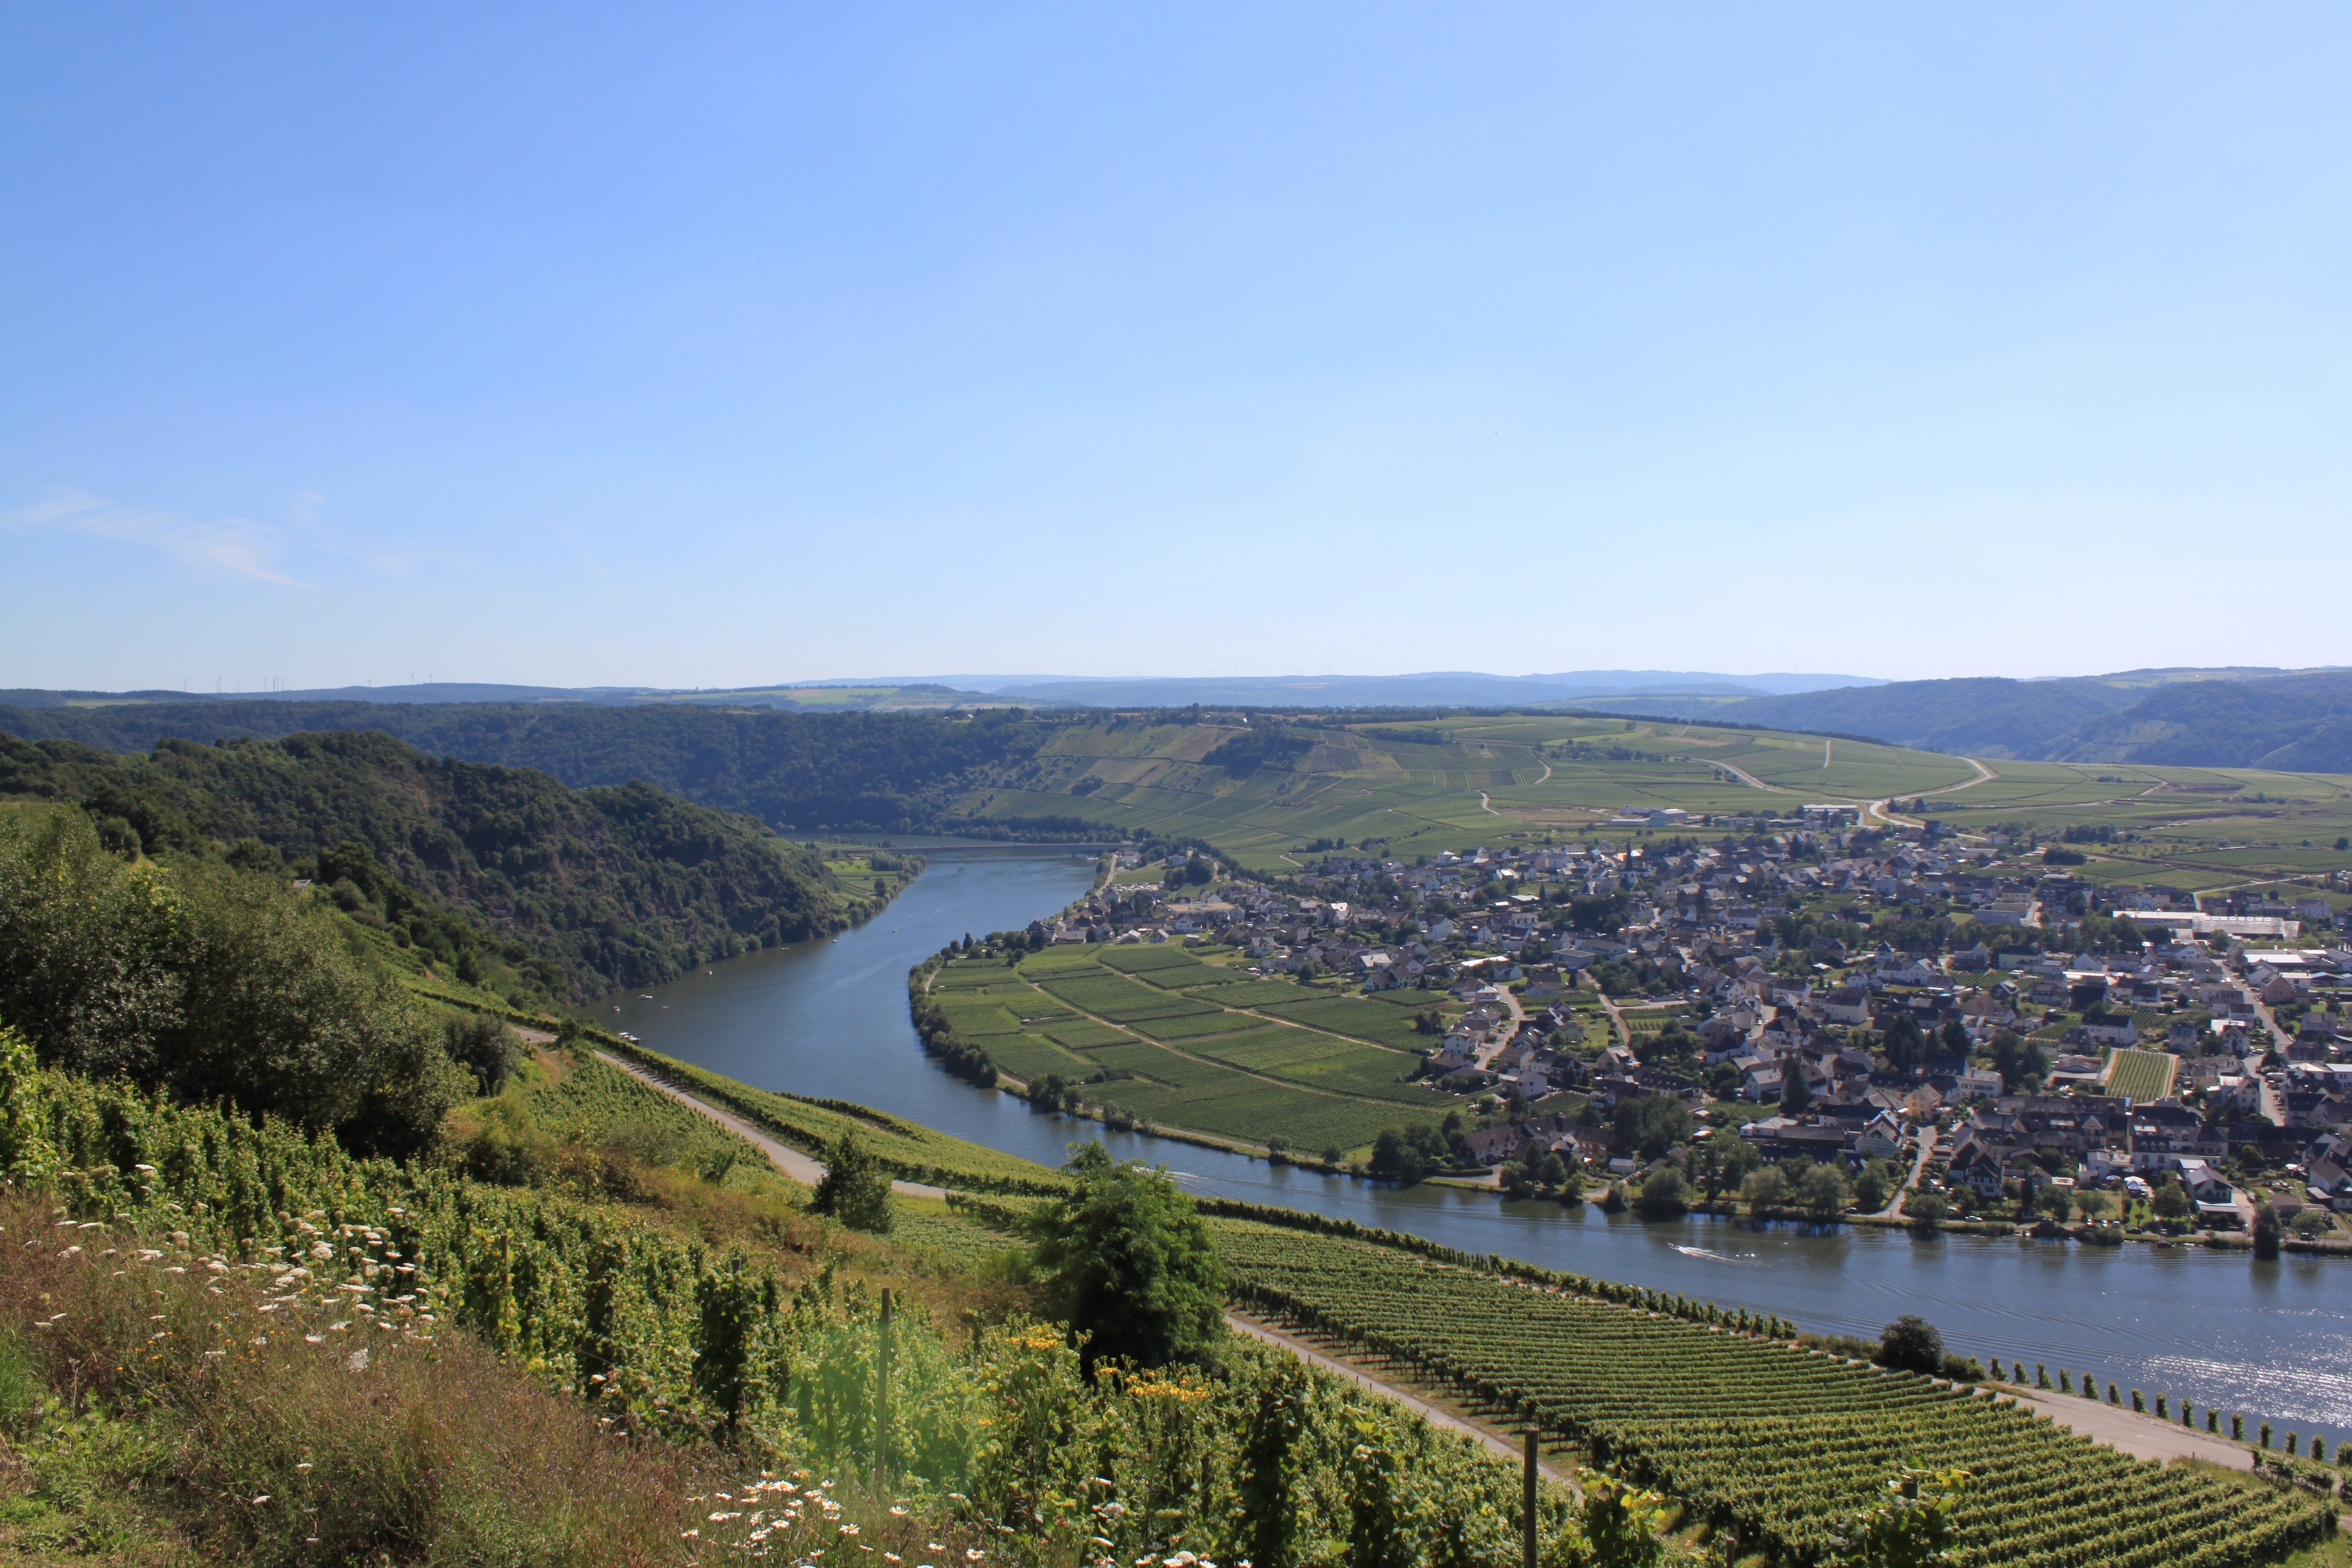
landscape, coast, mountain, vineyard, hill, lake, river, valley, panorama, reservoir, agriculture, vines, plateau, germany, loch, mosel, aerial photography, wine growing area, steep slope